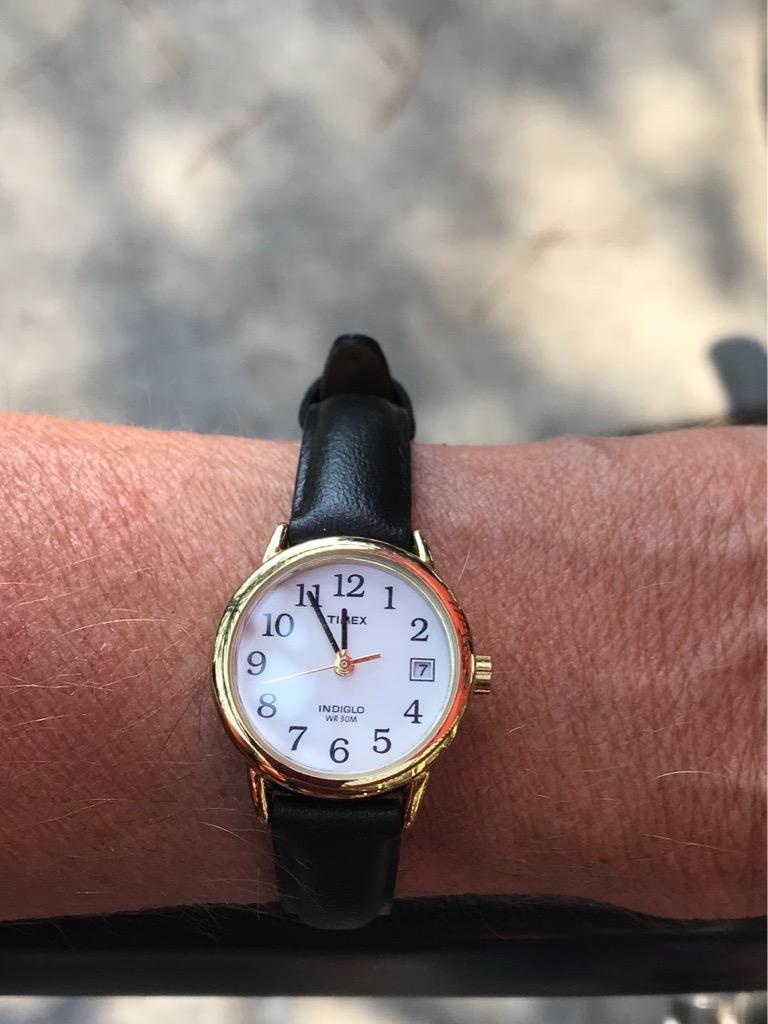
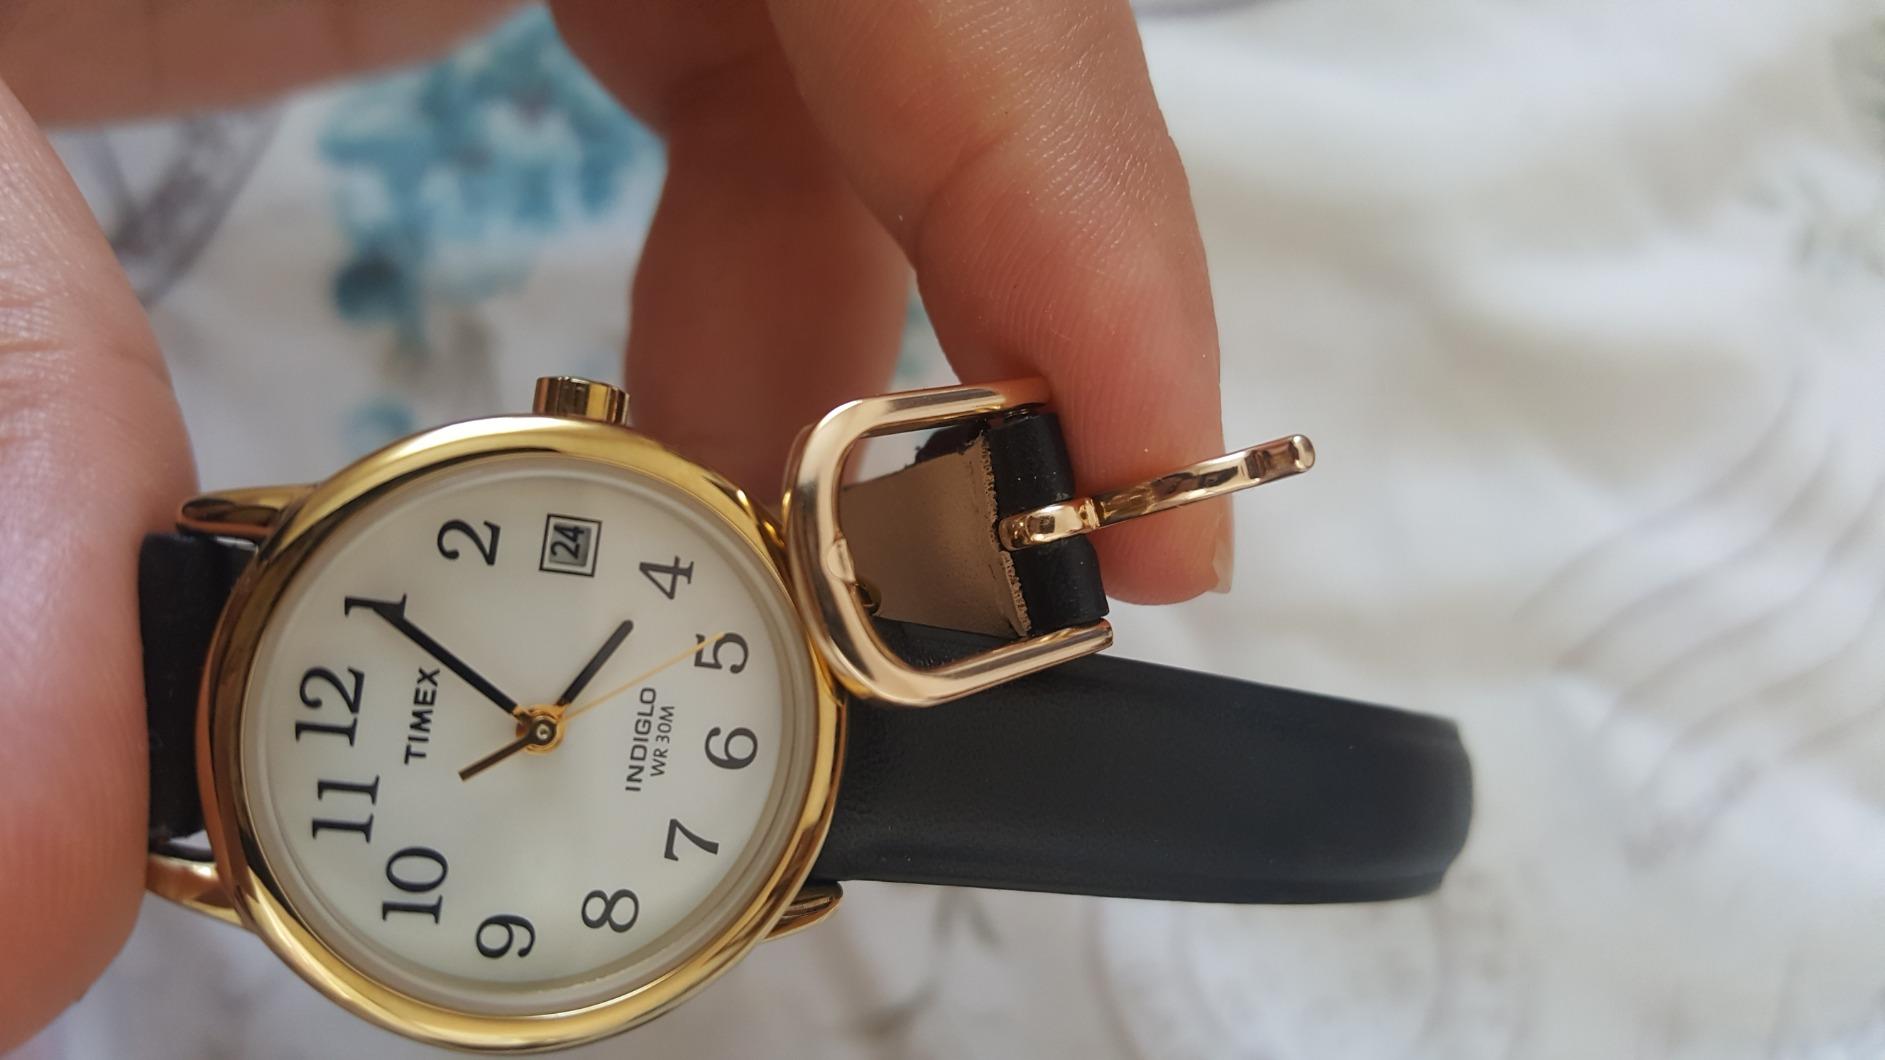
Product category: accessories_watch
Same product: yes